United States Army Recruiting and Retention College

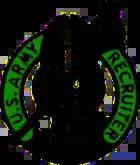

The Headquarters Company (HHC) is responsible for the health, morale, welfare, training, discipline, conduct, and combat readiness of Soldiers assigned to the RRC. Commanded by a captain who is assisted by a first sergeant and several military and civilian staff members, the HHC is responsible for providing mission command, logistics, military justice, training and readiness, administrative support, and quality of life functions for the RRC's Soldiers and students.